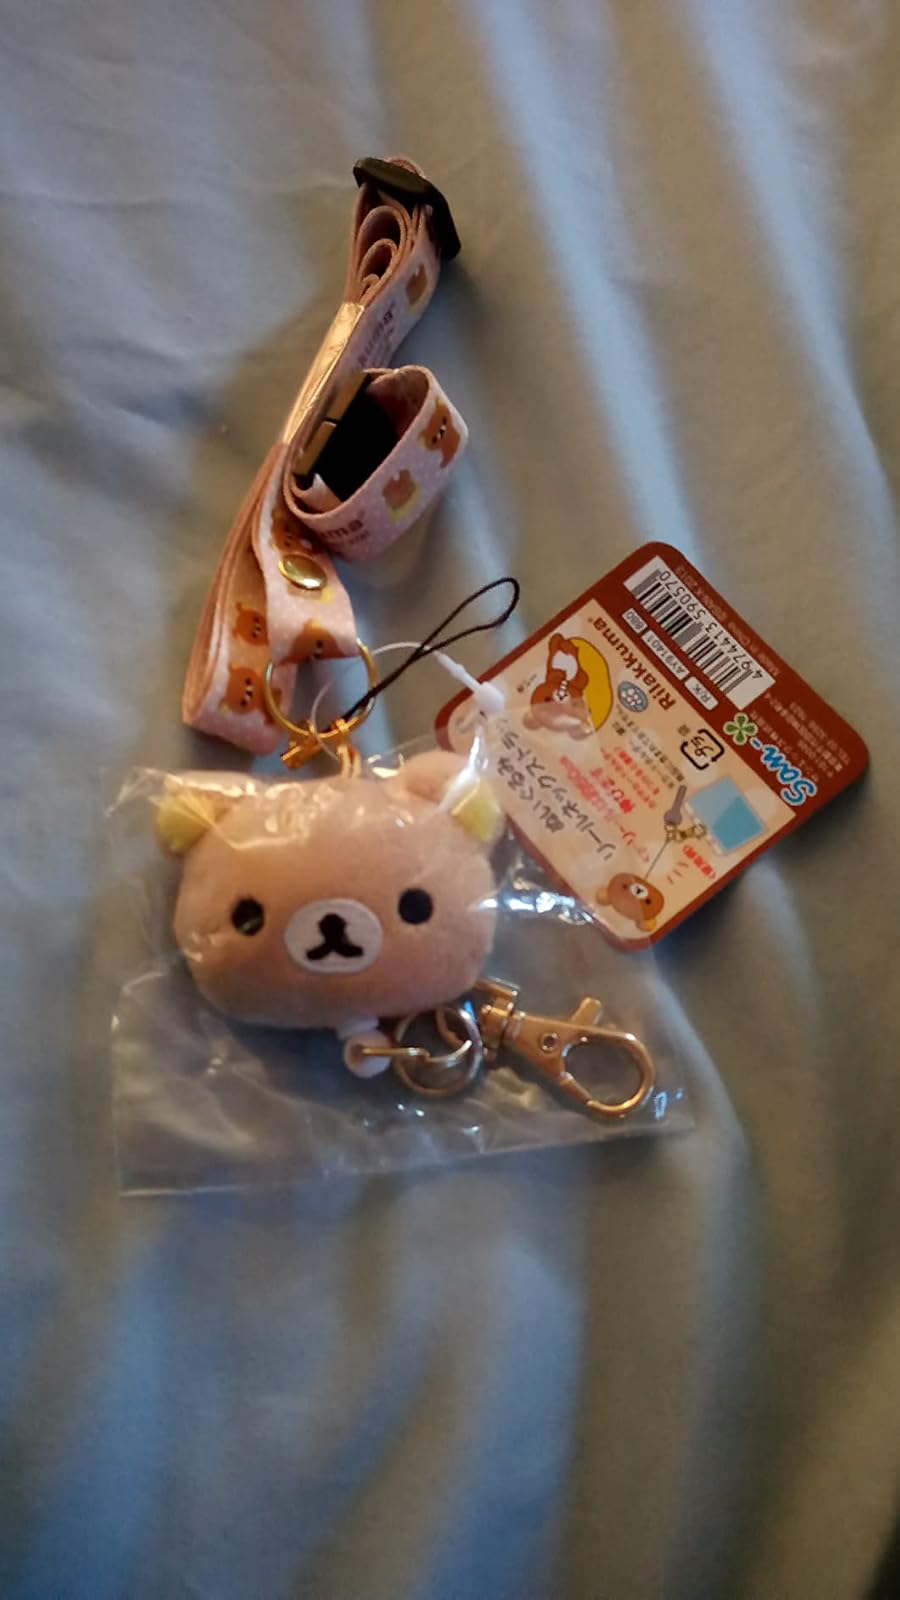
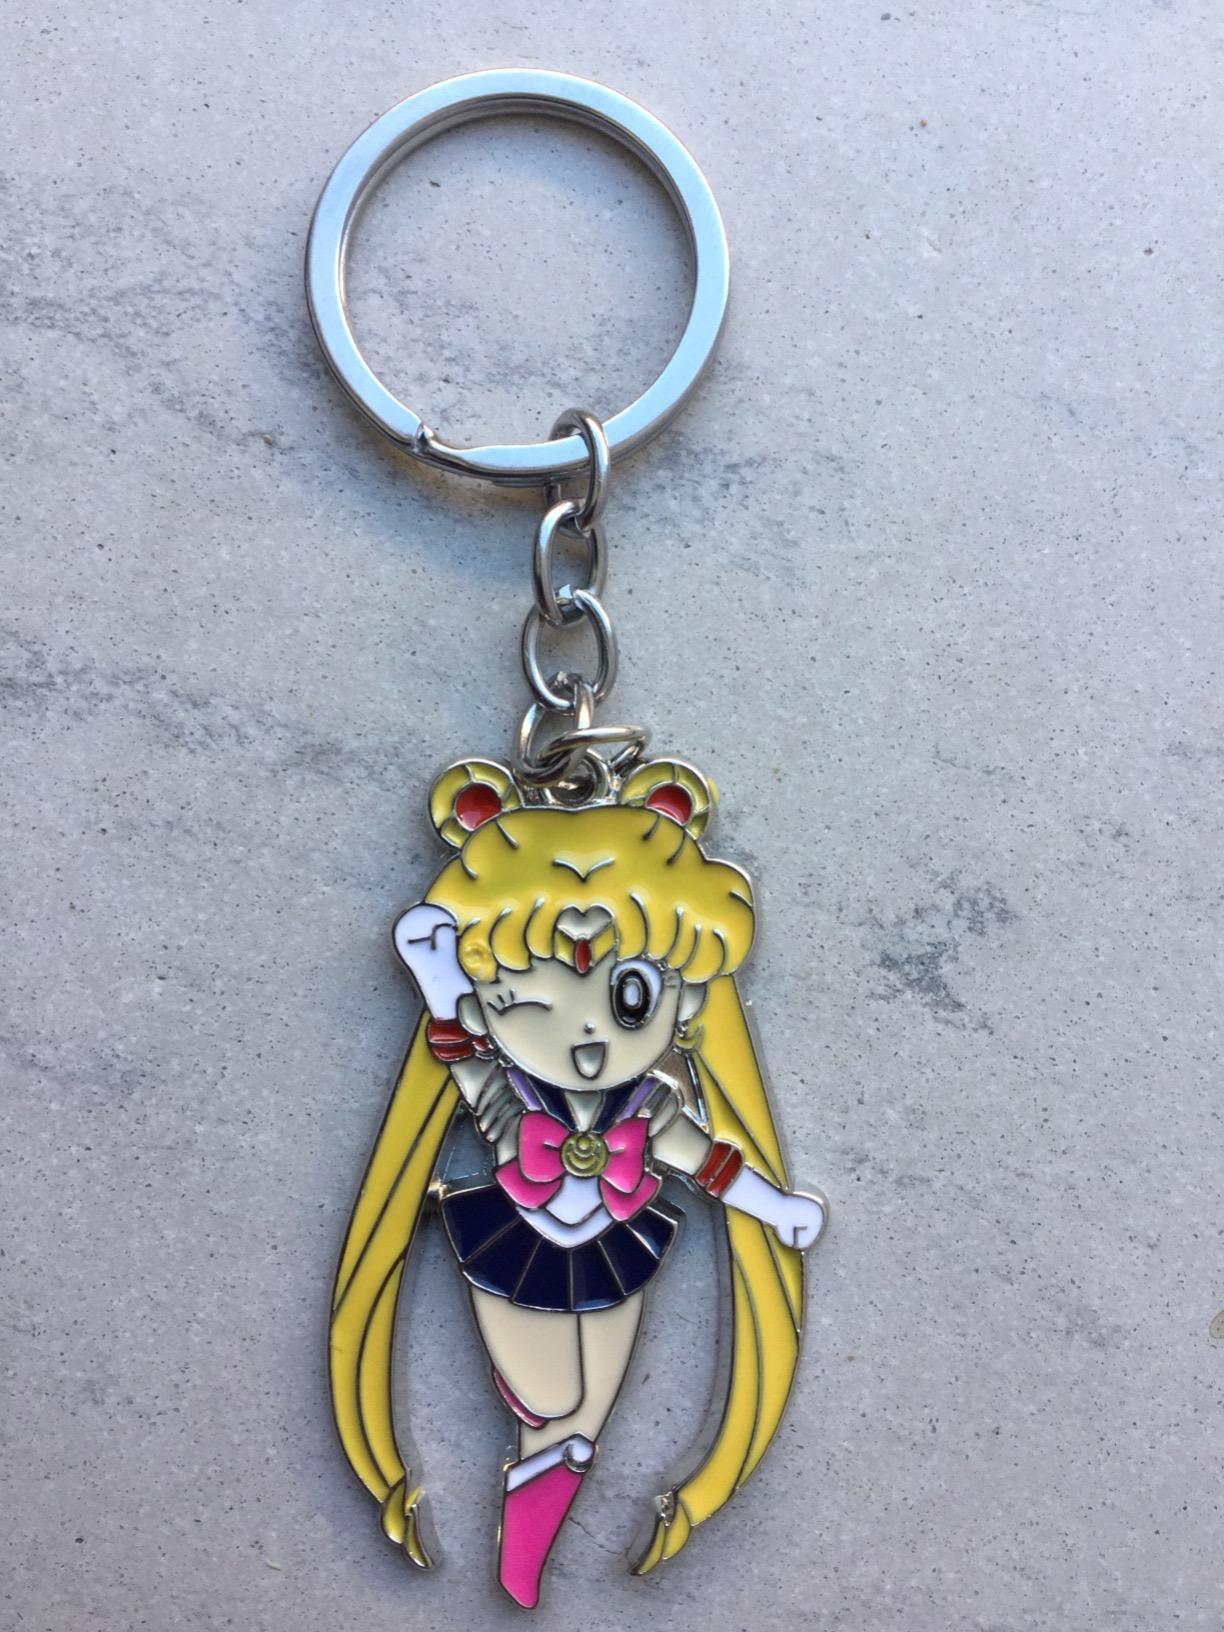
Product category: accessories_keychain
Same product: no